The Hiding Place (Azzopardi novel)

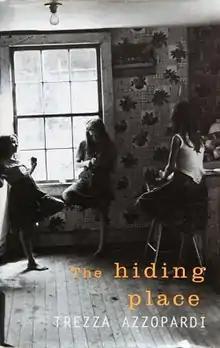
First edition cover

The Hiding Place was the debut novel of British writer Trezza Azzopardi. It tells the story of the six daughters of a Maltese family growing up in Cardiff through the eyes of the youngest, Dolores Gauci. She describes her childhood life.